Khafre

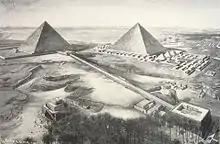
1910 Drawing of Khafre's pyramid complex. A causeway connected the Valley Temple (bottom-right) to the Pyramid Temple (top-left).

Khafre built the second-largest pyramid at Giza. The Egyptian name of the pyramid was "Wer(en)-Khafre" which means "Khafre is Great".